Israel Nash

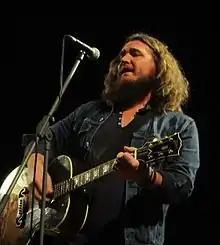
Israel Nash, 2012

Israel Nash (born January 5, 1981) is the recording and performing stage name moniker of American singer, songwriter, and guitarist Israel Nash Gripka.